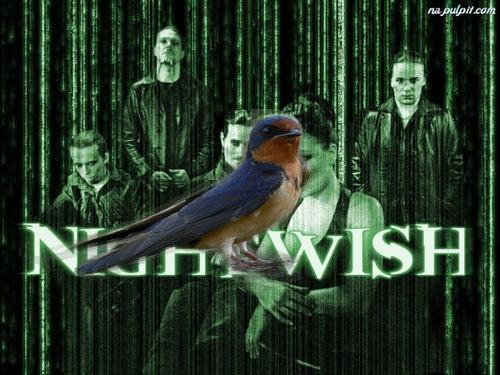
Bird species: Barn_Swallow
Bird type: landbird
Background: land